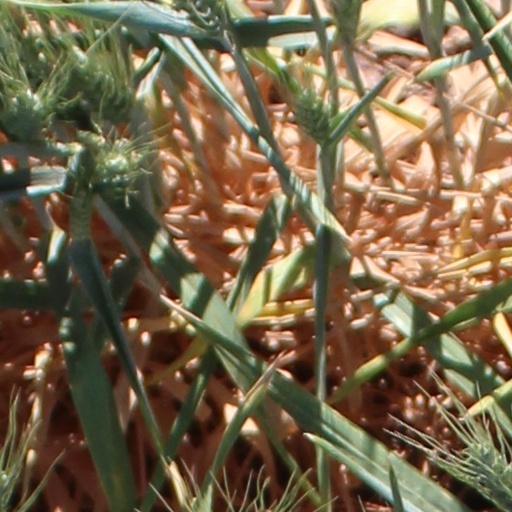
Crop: wheat